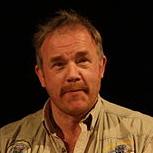
Age: 52